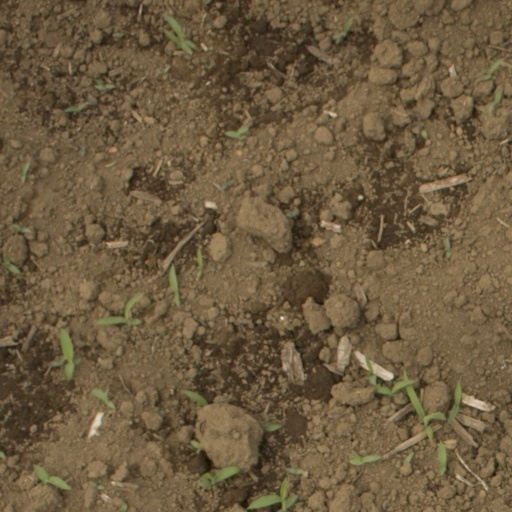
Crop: Jerusalem artichoke